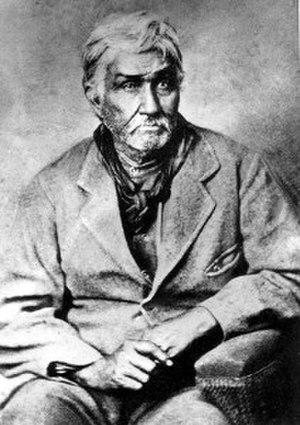
Jesse Chisholm est un commerçant, guide et interprète amérindien aux États-Unis né en 1805 ou 1806 dans la région de Hiwassee, Tennessee et mort en 1868. Il est connu pour avoir donné son nom à la piste Chisholm, utilisée par les éleveurs pour conduire le bétail vers les marchés de l'Est via les lignes de chemin de fer du Kansas dans la période post-guerre civile. Chisholm a construit nombre de comptoirs commerciaux dans ce qui est aujourd'hui l'ouest de l'Oklahoma avant la guerre de Sécession.